2022 South American U-17 Women's Championship

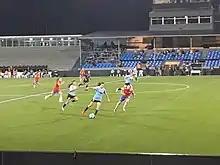
Uruguay vs Chile match

In the final stage, the teams are ranked according to points earned (3 points for a win, 1 point for a draw, 0 points for a loss). If tied on points, tiebreakers are applied in the following order, taking into account only matches in the final stage (Regulations Article 21):